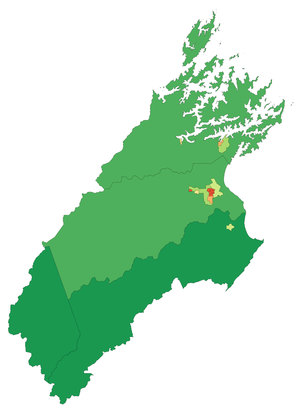
Marlborough est une région de la Nouvelle-Zélande située au coin nord-est de l'île du Sud. Elle est connue pour son climat sec, les paysages de Marlborough Sounds, et ses vignobles.